Aksaray Stele

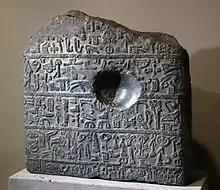
Aksaray stele

The Aksaray Stele is a Syro-Hittite monument that was found in the city of Aksaray in western Cappadocia in central Turkey. It is exhibited in Aksaray Museum (inventory number 1-1-77).